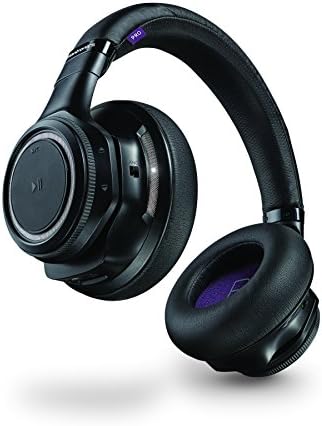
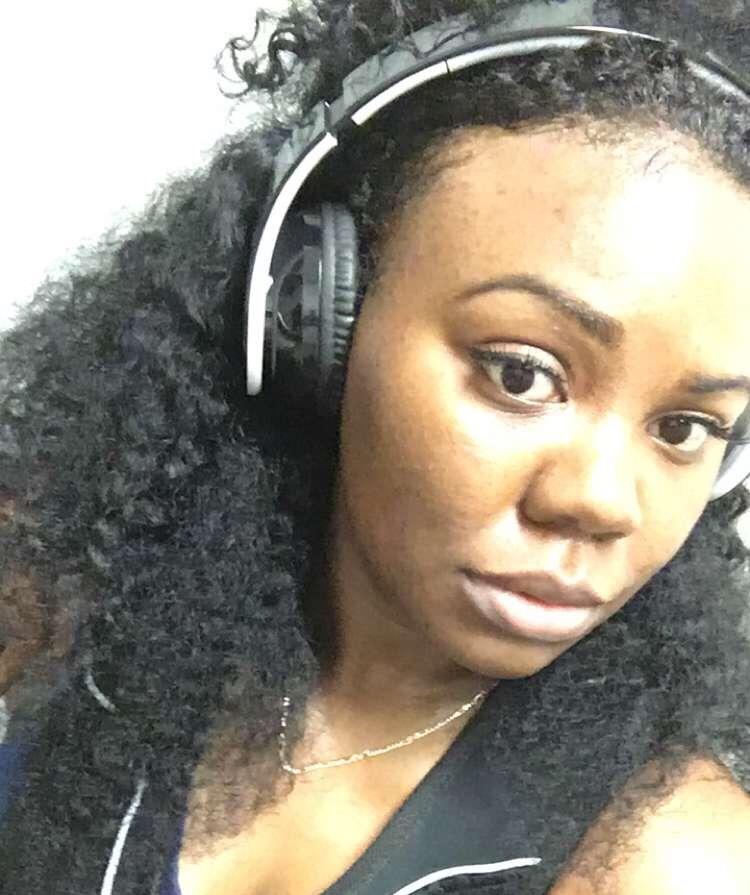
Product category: headphones
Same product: no